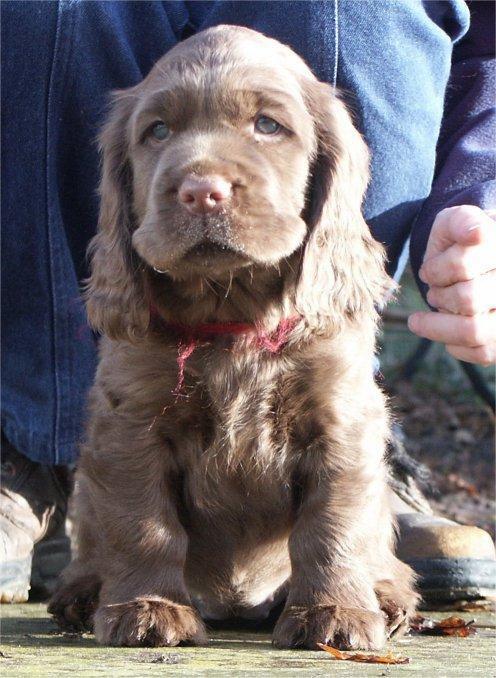
Sussex_spaniel